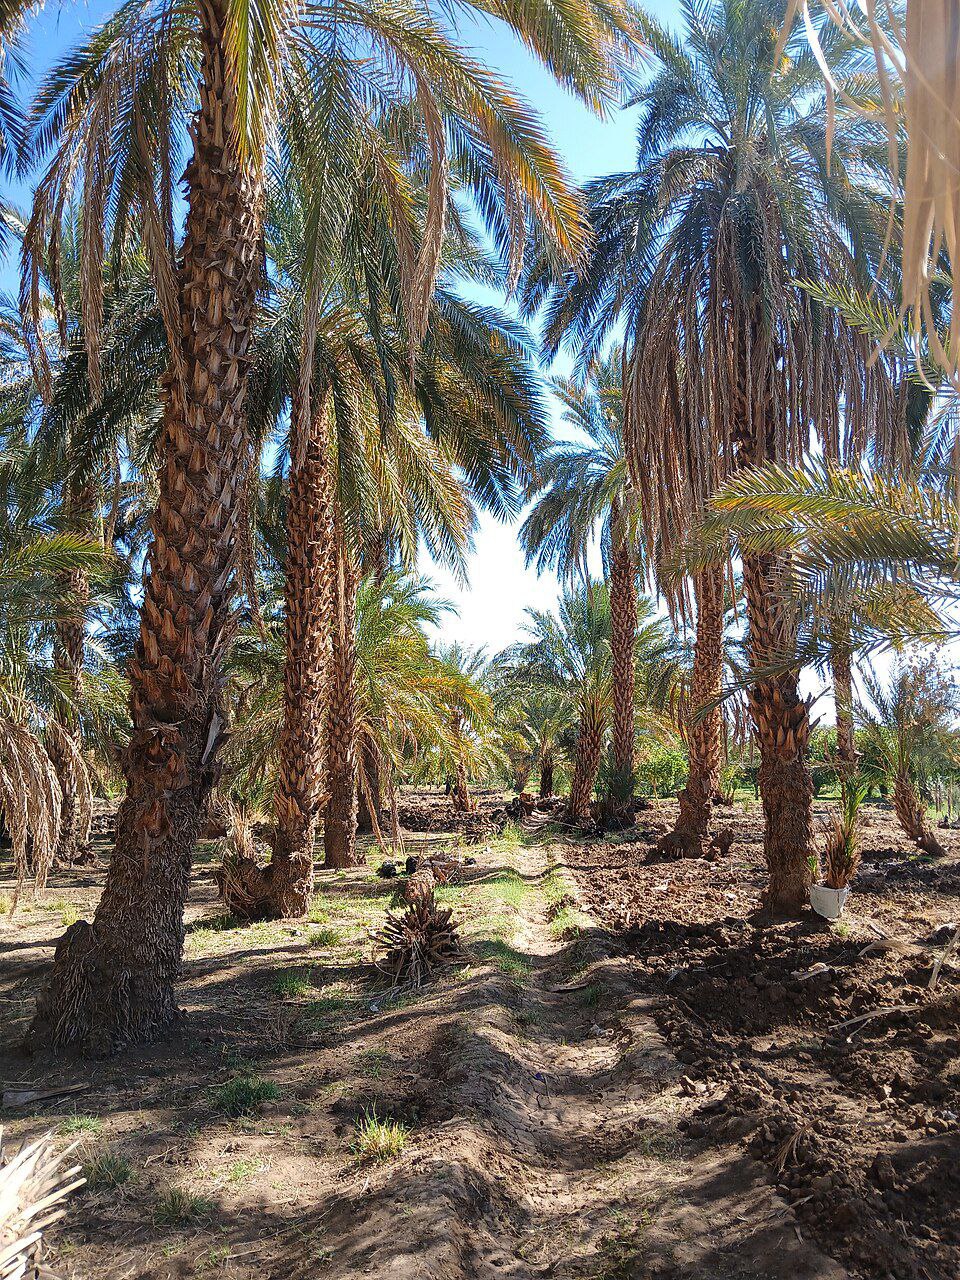
الوصف بالفصحى: أرض ترابية مزروعة بأشجار النخيل تحيط بها في جميع الاتجاهات
الوصف بالعامية السودانية: ارض تراب فيها شجر نخيل مزروع داير ما يدور
التصنيف: Nature & Landscape